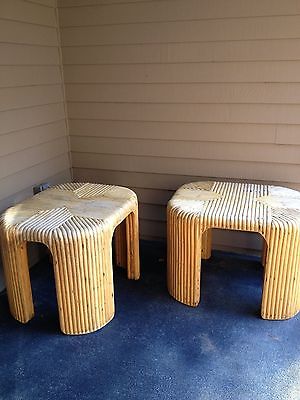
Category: table